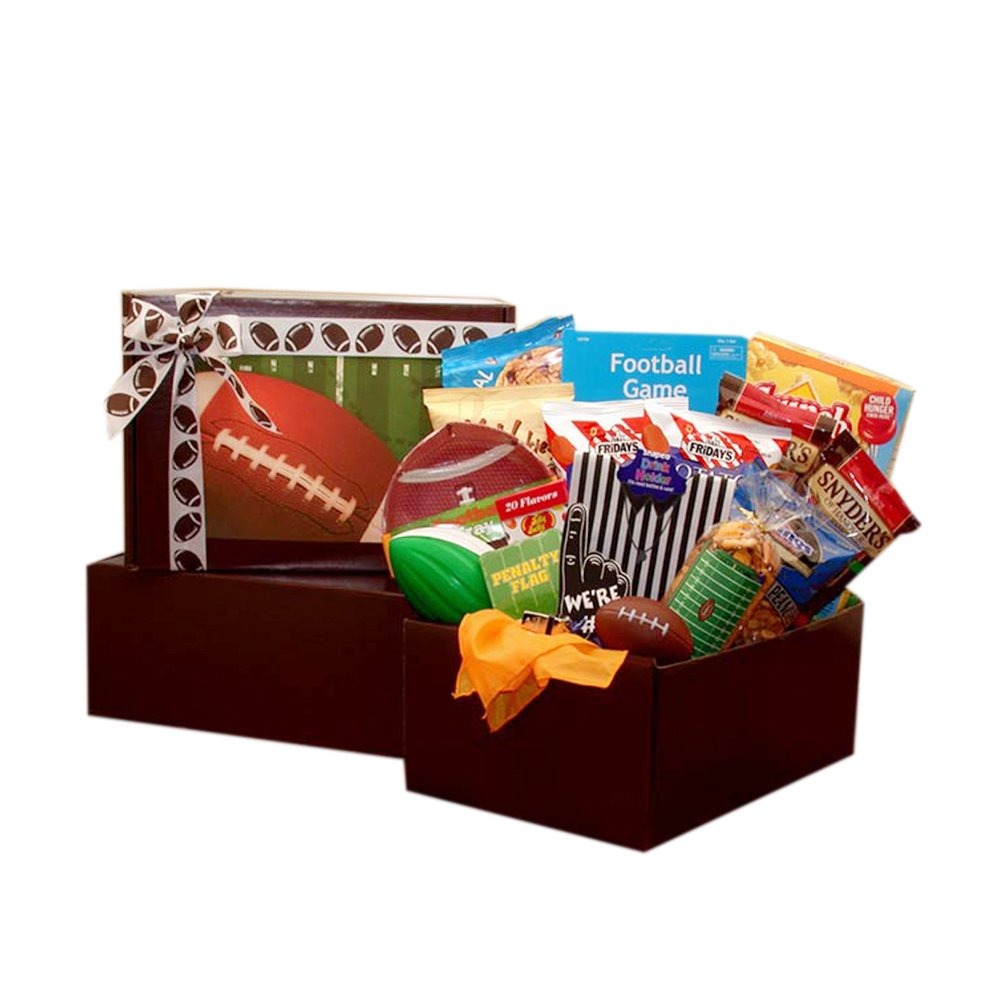
Item Name: Football Fan Gift Pack
Product Description: Score big points with this fun and delicious Football Gift Pack! They wont get benched with this fantastic assortment of tasty treats and fun football themed gifts. We've included a football foul flag to throw in when they get out of line. The Football Fan Gift Pack includes: Chips-A-Hoy chocolate chip cookies, Crunch & Munch caramel corn with peanuts, 2 packages Snyder's Pretzel twists, 2 packages TGI Fridays potato skins chips, honey sweet peanuts, Touchdown Snacks spicy snack mix, Mrs. Vickie's smokehouse barbecue chips, Football mini finger table top game, Plastic Football chip bowl measures 7" tip to tip, Referee bottle cover, 3" Relaxable stress football, 7" mini foam football, Football penalty flag, We're number 1 foam finger, 20 flavor mini jelly belly box, referee whistle. Comes packed in a brown gift box as a care package with a football graphic and completed with a hand tied football bowith Actual box measures 11" in length by 10" in width and 9" tall.
Value: 1.0
Unit: Count

Price: 78.19